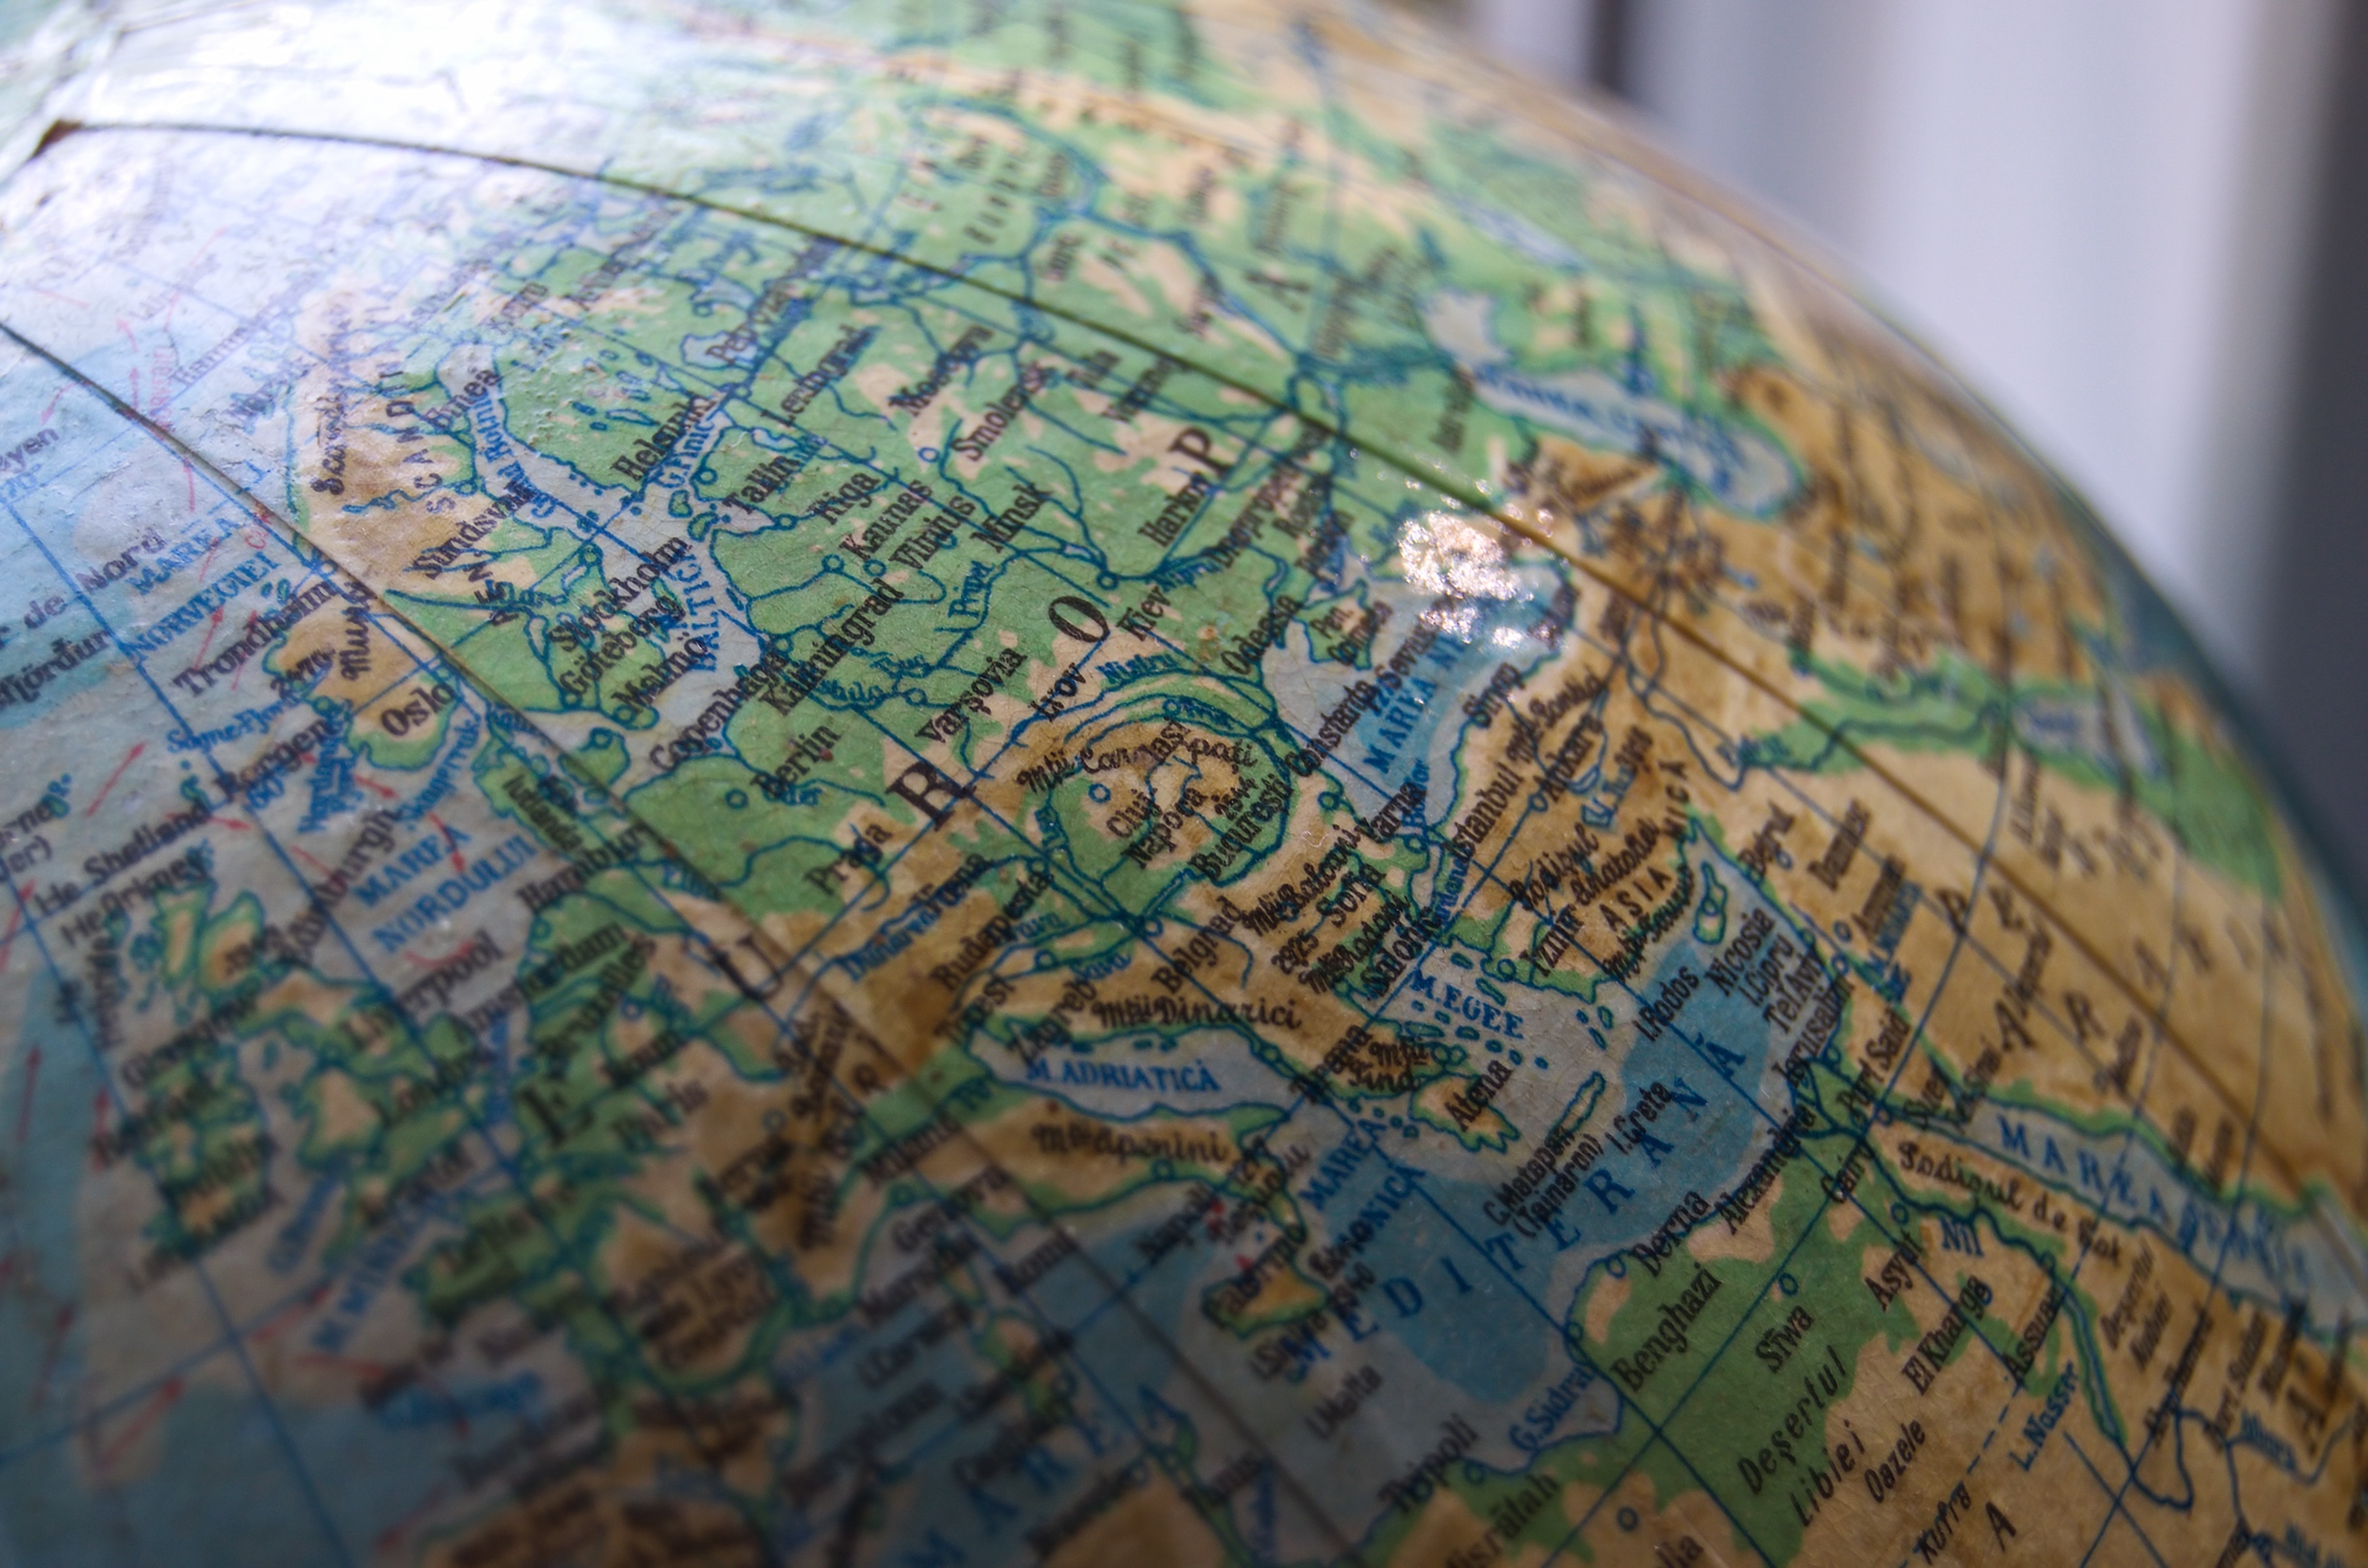
map, globe, world, atlas, earth, interior design